Ryazan Kremlin

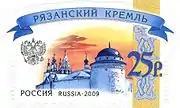
Walls and towers of Spassky Monastery Ryazan Kremlin.

Ryazan Kremlin is an architectural sight of the central historical part of the city. The Cathedral of the Assumption Cathedral and bell tower are designed so that their silhouettes can be seen from some distance in the city, and for him. From the 18th century to the first half of the 20th century, they were natural visual cues when navigating on the Oka River. In good weather, the spires and domes of the Kremlin can be seen far away from the city.